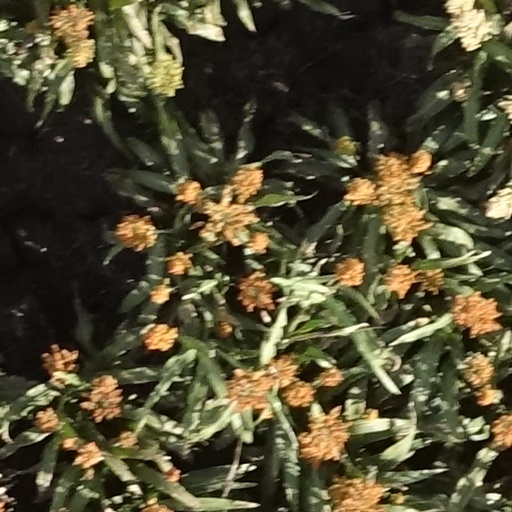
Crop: sorghum